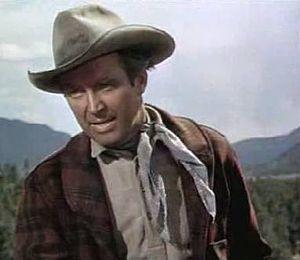
James Stewart, né le 20 mai 1908 à Indiana en Pennsylvanie et mort le 2 juillet 1997 à Los Angeles, est un acteur américain.
Les Affameurs est un film américain réalisé par Anthony Mann sorti en 1952. C'est le premier film tourné en Technicolor par Mann et le deuxième des cinq films du cycle de westerns d'Anthony Mann avec James Stewart après Winchester '73. Tourné lors de l'été 1951, le film est présenté en première mondiale à Portland, dans l'Oregon, lieu de tournage d'une partie du film, en janvier 1952.